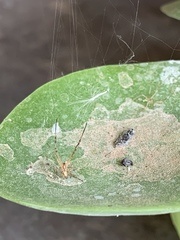
Species: Lactrodectus_hesperus